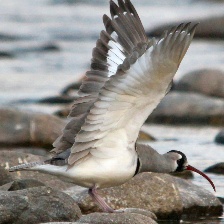
Species: IBISBILL
Scientific name: IBIDORHYNCHA STRUTHERSII